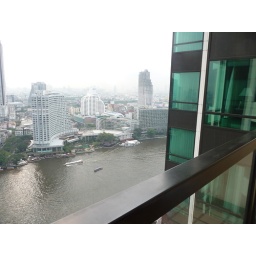
View of the river from our balcony in the Peninsula hotel